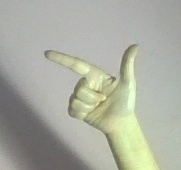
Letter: yaa